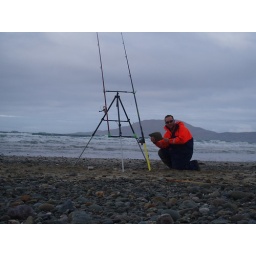
cross beach with clare island in the background